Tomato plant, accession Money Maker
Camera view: vertical (180 deg); turntable rotation: 180 degrees
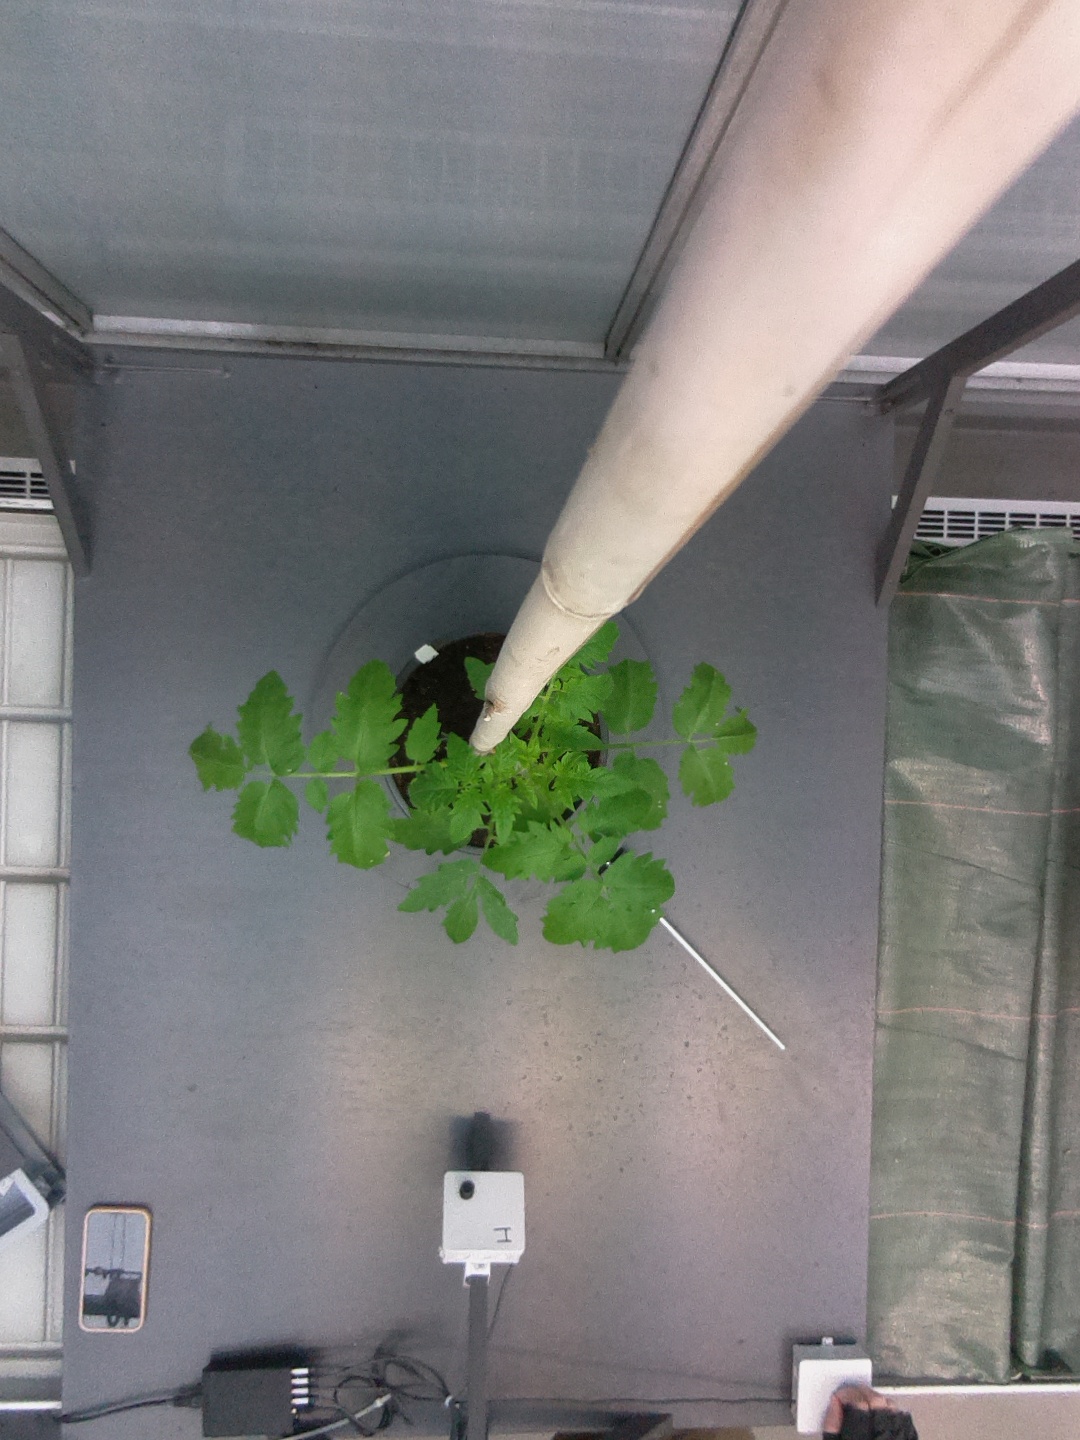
BBCH growth stage 13: 6 of true leaves visible